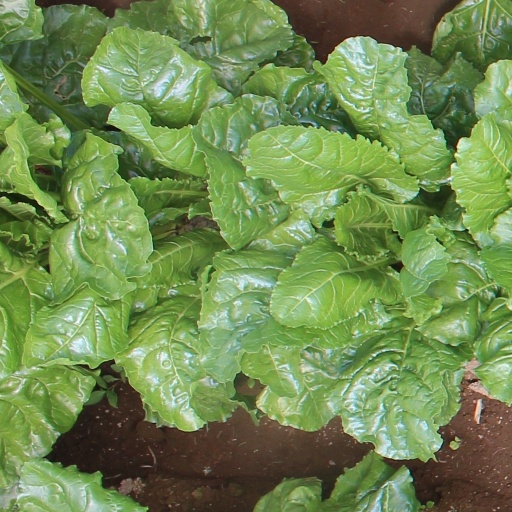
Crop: sugar beet